Nicholas Edwards, Baron Crickhowell

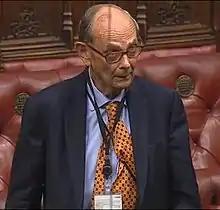
Edwards in 2017

Roger Nicholas Edwards, Baron Crickhowell, PC (25 February 1934 – 17 March 2018) was a British Conservative Party politician who served as an MP from 1970 until 1987 and as Secretary of State for Wales during the first two terms of the Thatcher government.